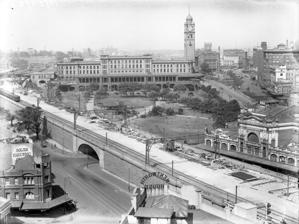
Building: Belmore Park
Country: Australia
Year built: 1868
Not to be confused with Belmore Sports Ground . Belmore Park Belmore Park bounded by Central station and the railway line (1920s) Location Hay Street , Eddy Avenue , Elizabeth Street and Pitt Street , Sydney , New South Wales , Australia Coordinates 33°52′53″S 151°12′28″E / 33.88149°S 151.20769°E / -33.88149; 151.20769 Created 19 May 1868 ( 1868-05-19 ) Etymology Somerset Lowry-Corry, 4th Earl Belmore Operated by Sydney City Council Status Open all year Belmore Park is a public park at the southern end of the Sydney central business district in the Australian state of New South Wales . Adjacent to the Central railway station , the park is bounded by Hay Street , Eddy Avenue , Elizabeth Street and Pitt Street . The area was previously known as Police Paddock and was part of a section of Crown land which included the Police Barracks, Devonshire Street Cemetery , Female Refuge of the Good Samaritan , Benevolent Asylum and a common . History The area was landscaped and in 1868 it opened as a park dedicated to Somerset Lowry-Corry, 4th Earl Belmore the then Governor of New South Wales . In 1901 the whole area was resumed for the construction of Sydney's Central railway station with the majority of excavated earth placed on the common, burying the original layout. During the 1908–09 Royal Commission for the Improvement of the City of Sydney and Its Suburbs major landscaping works for the area were proposed by commissioner Norman Selfe . Due to its proximity to the city, and especially to Central station, the park has long been a place for groups to gather—for protests, markets, events or performances. For example, in 1878 in front of a large crowd, Henri L'Estrange unsuccessfully tried twice to launch himself in a gas balloon , while during the 2000 Summer Olympics the park became one of five "live sites" where the games were publicly broadcast. In the late 1860s "Belmore Produce Markets" and Paddy's Markets were built in the area opposite the current park—now known as Haymarket . The park is a key public transport hub. The final section of above-ground railway track forms the eastern edge of the park before going underground as the City Circle . Transdev John Holland buses in the direction of the Eastern Suburbs including express buses to the University of New South Wales depart from Eddy Avenue along which the CBD and South East Light Rail now runs. The western edge of the park is defined by a roadway ramp to the concourse level of the railway station. The terminus loop of the Inner West Light Rail line forms a ring around the entire park using ramps on both eastern and western edges to access the train station concourse. Gallery A bandstand, now disused, was built in 1910 Belmore Park tram tracks, beside Elizabeth Street, Sydney , Haymarket, New South Wales , 1920 Tram in Belmore Park, 1955 A climate change rally in the park, 2011 See also New South Wales portal Environment portal List of parks in Sydney Central railway station, Sydney References